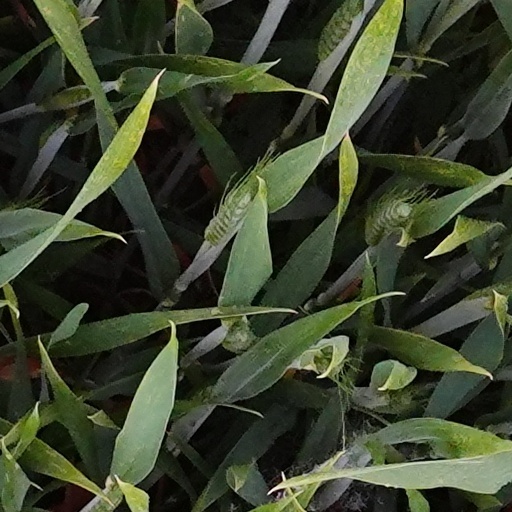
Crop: wheat